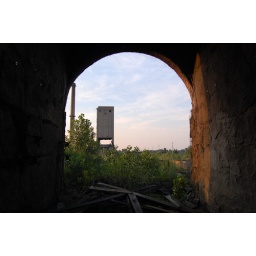
this archway under a wooden tower frames a view of one of the other remaining buildings, Acme Coke